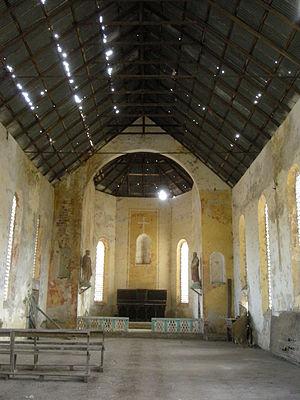
Carabane, également appelé Karabane, est à la fois une île et un village situés à l'extrême sud-ouest du Sénégal, dans l'embouchure du fleuve Casamance. Site paradisiaque, doté d'un climat agréable et d'une luxuriante végétation, c'est aussi du point de vue historique le premier comptoir colonial français en Casamance. Dans un environnement maritime et fluvial propice à l'exploitation halieutique, l'île vit pourtant au rythme du calendrier rizicole, car les Diolas, majoritaires à Karabane, sont avant tout des terriens : on a pu parler de véritable « civilisation du riz » en Basse-Casamance. En complément — tant alimentaire qu'économique —, ils pratiquent aussi la pêche artisanale et la collecte de crustacés, mais les pêcheurs professionnels viennent surtout d'autres régions.
Cet article recense les monuments et sites historiques de la région de Ziguinchor au Sénégal.